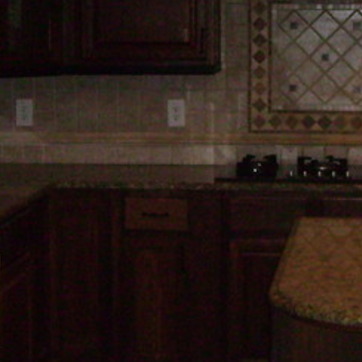
Material: polishedstone